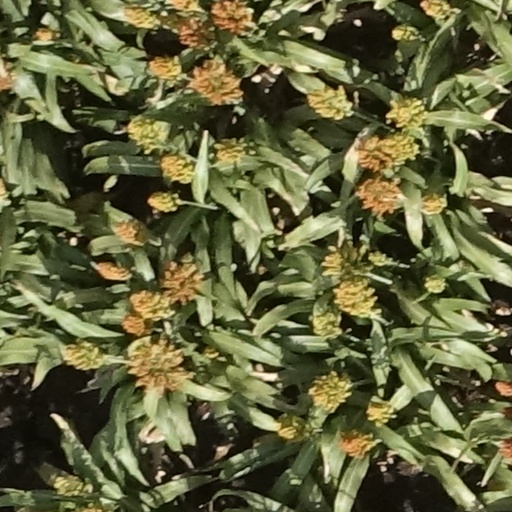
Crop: sorghum